IPhone

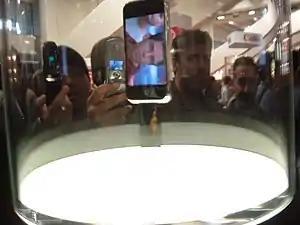

The iPhone 4 was announced on June 7, 2010, at WWDC 2010, and introduced a redesigned body incorporating a stainless steel frame and a rear glass panel. At release, the iPhone 4 was marketed as the "world's thinnest smartphone"; it uses the Apple A4 processor, being the first iPhone to use an Apple custom-designed chip. It introduced the Retina display, having four times the display resolution of preceding iPhones, and was the highest-resolution smartphone screen at release; a front-facing camera was also introduced, enabling video calling functionality via FaceTime.